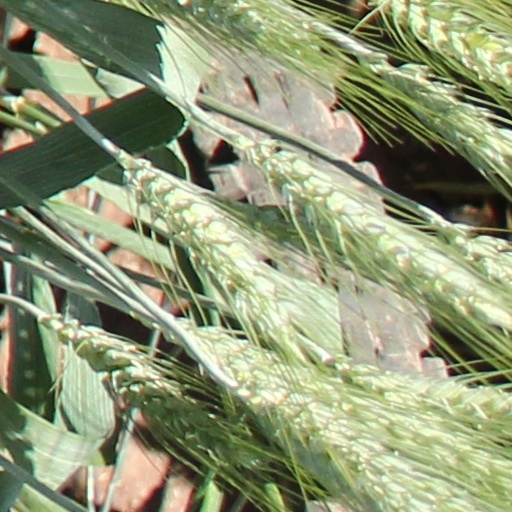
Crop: wheat